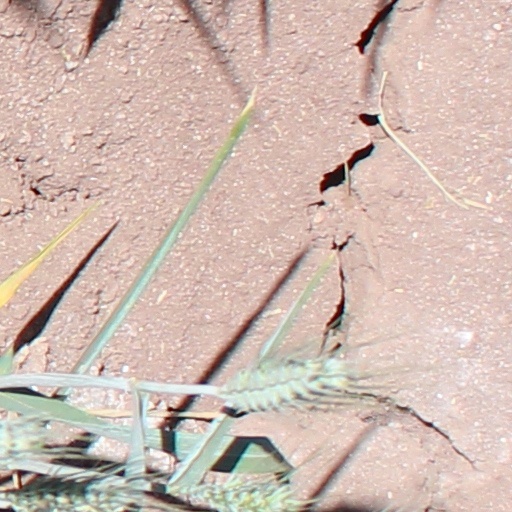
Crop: wheat